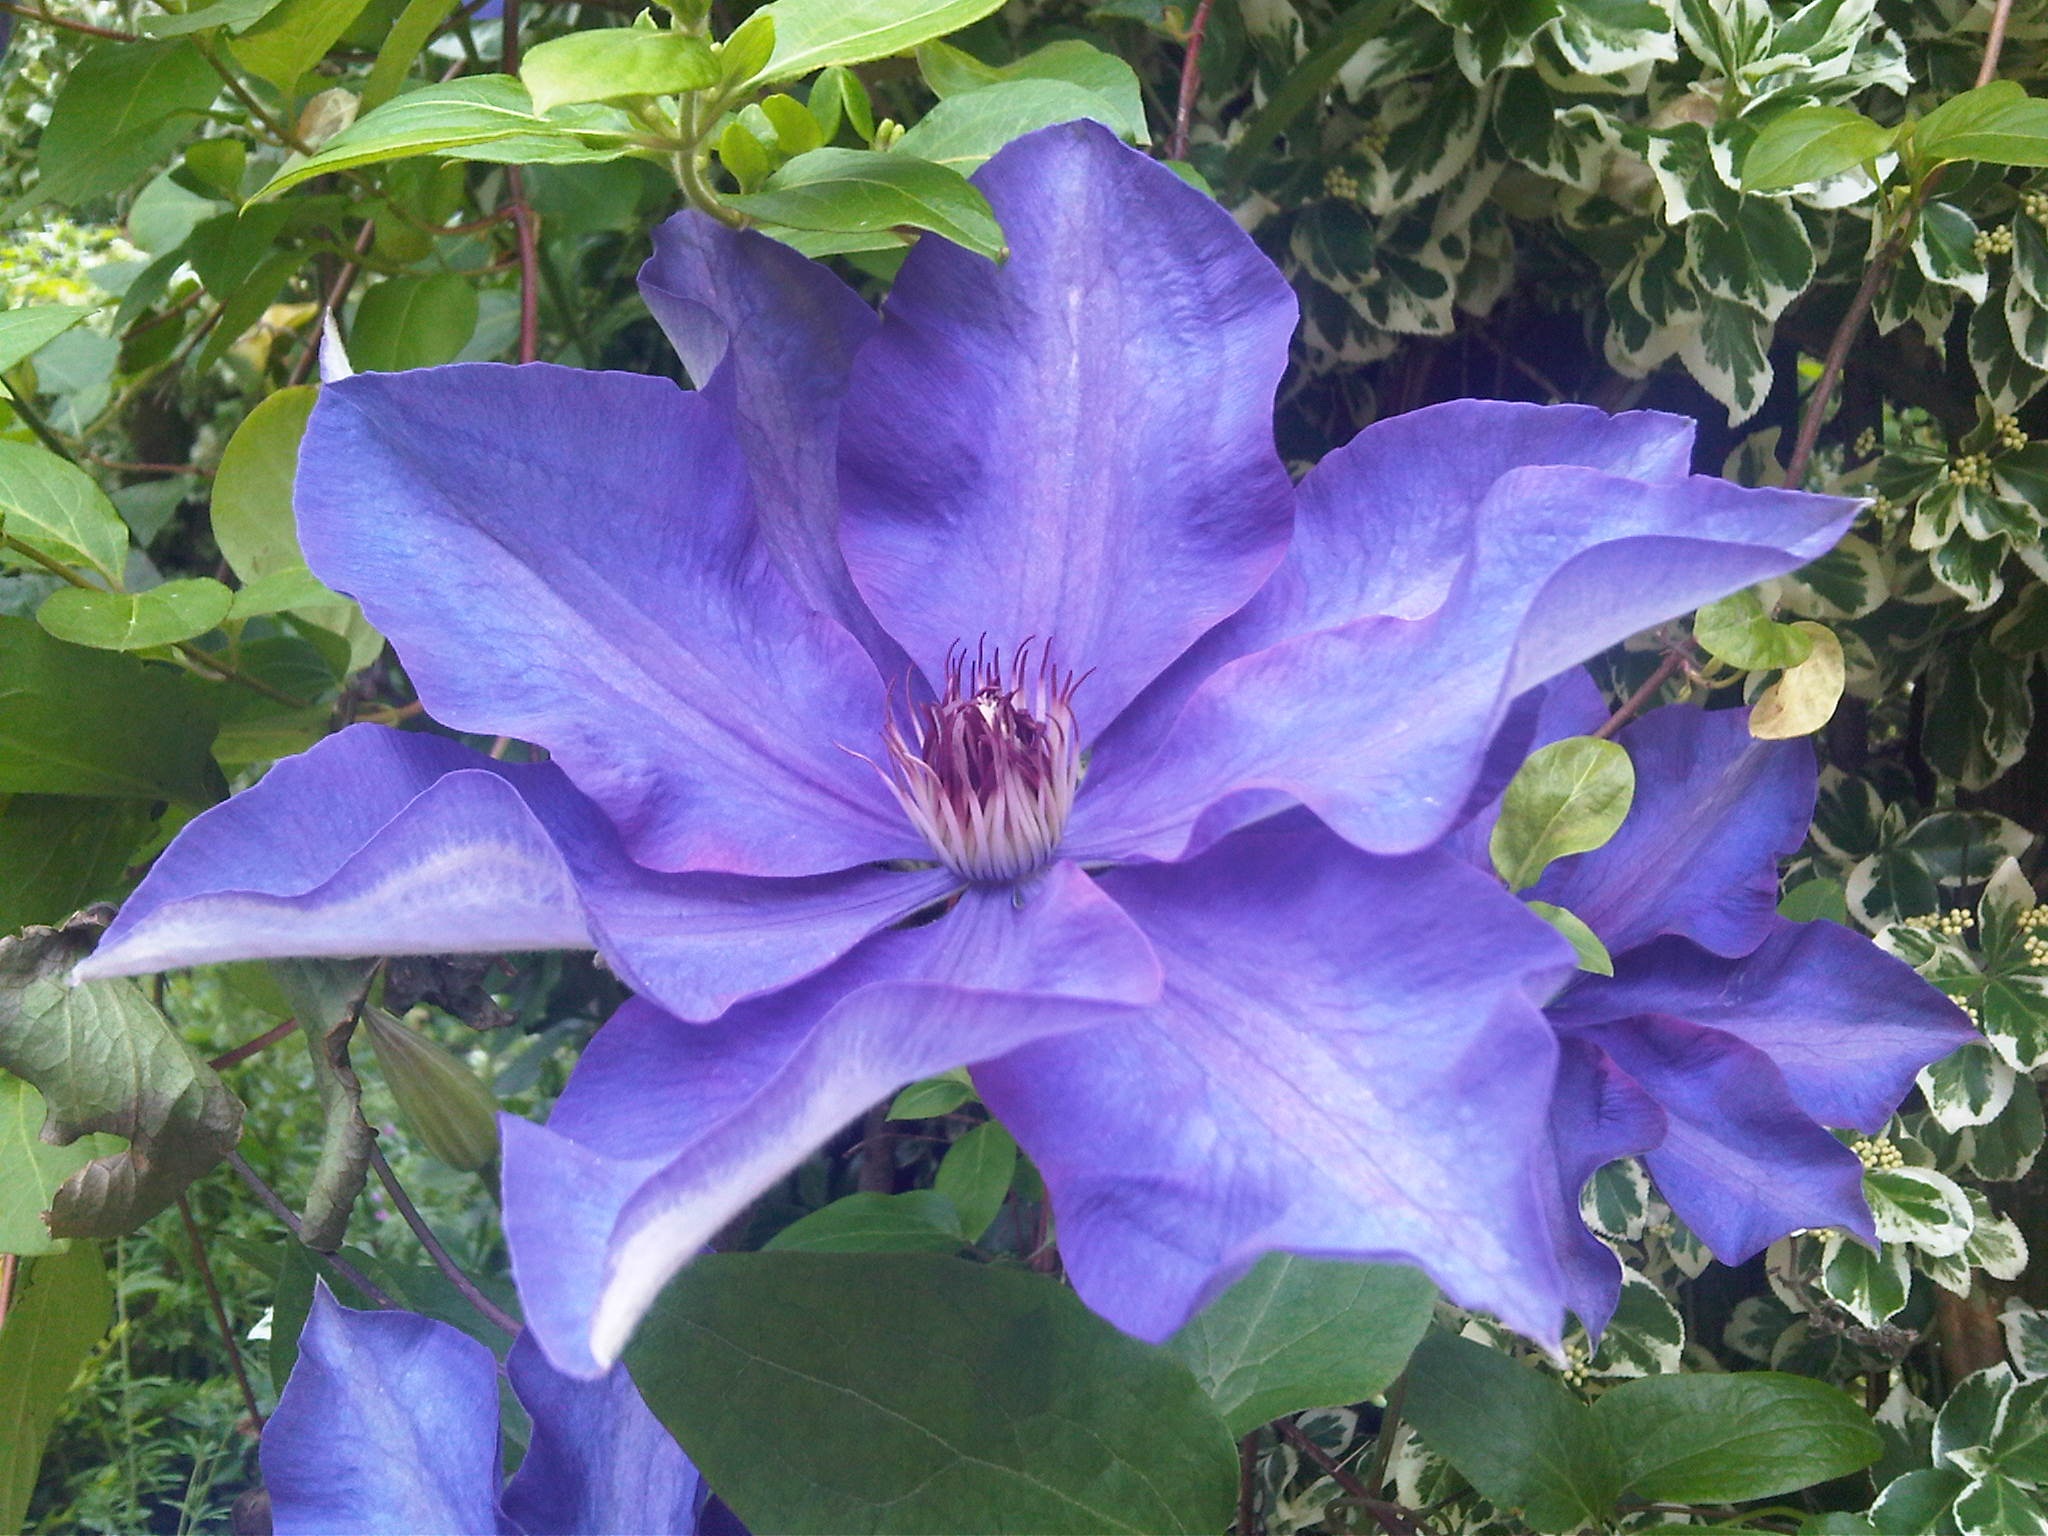
nature, plant, flower, spring, blue, flora, clematis, morning glory, bellflower, moonflower, flowering plant, bellflower family, land plant, colorado blue columbine, morning glory family